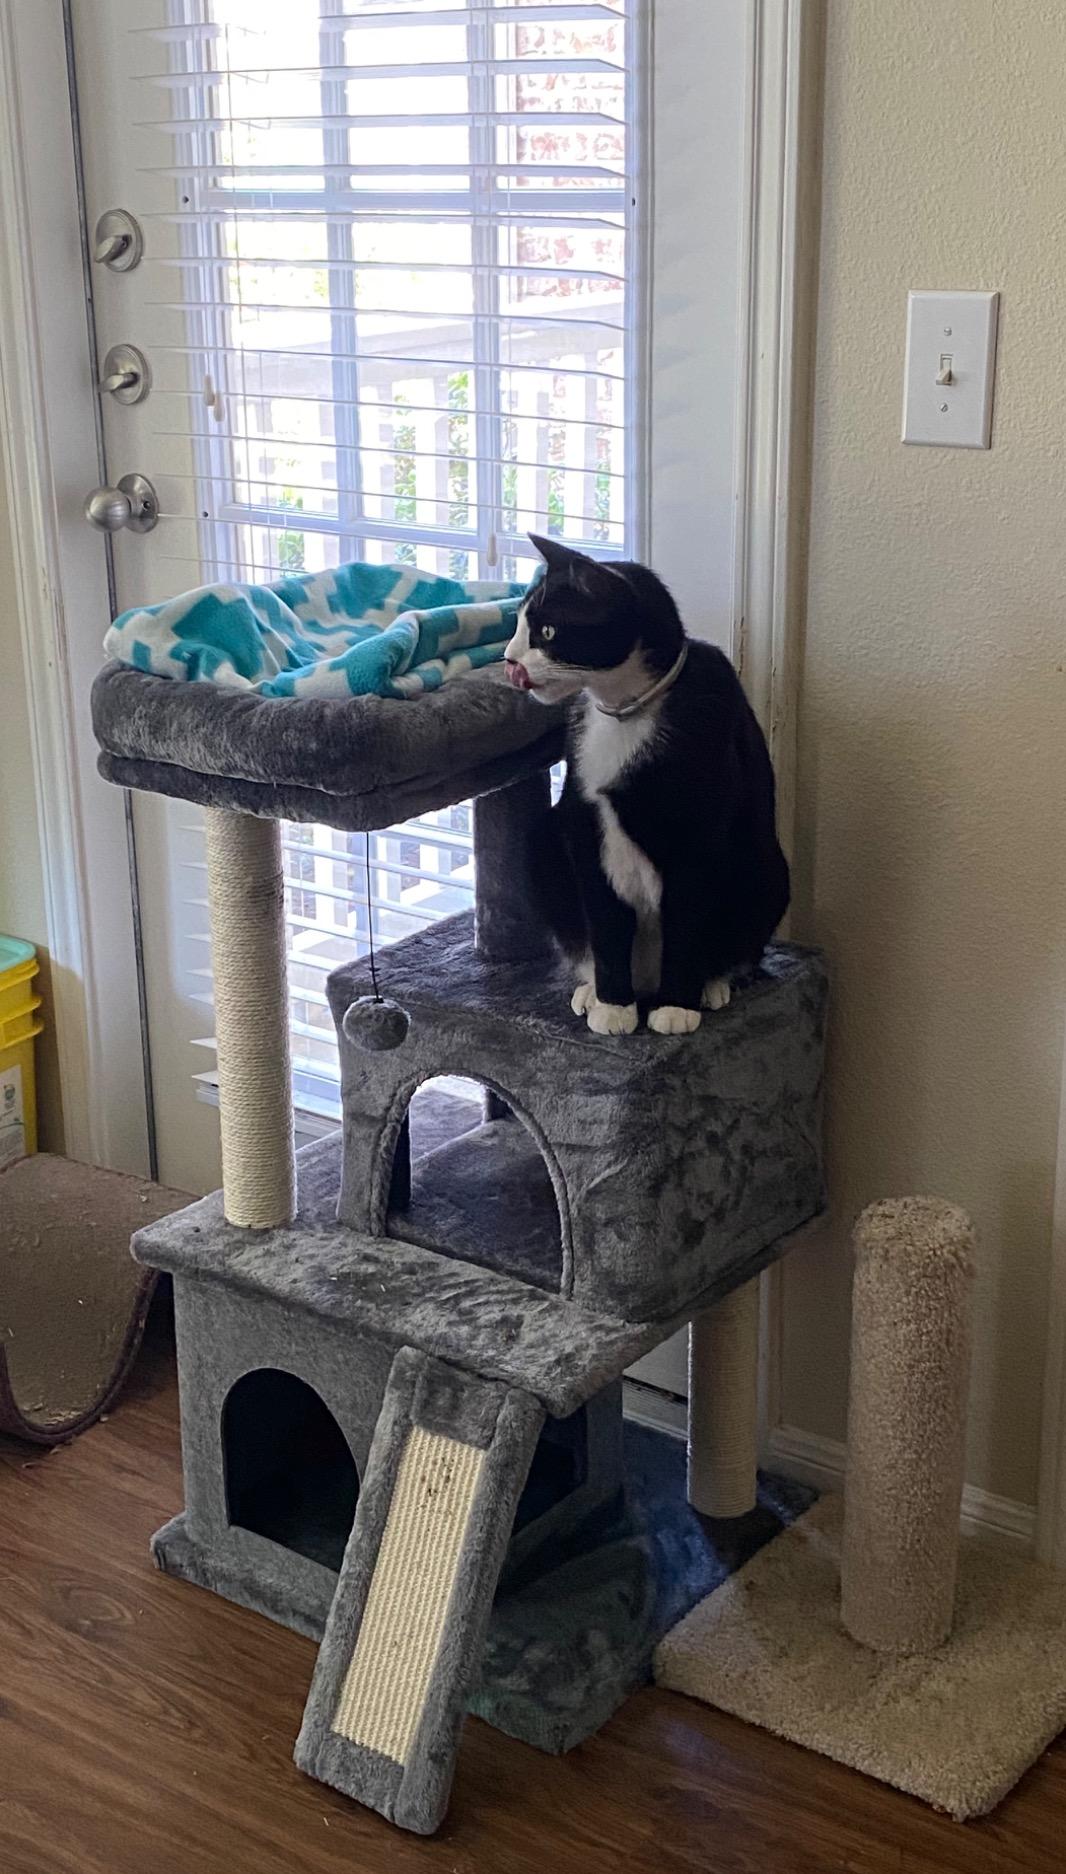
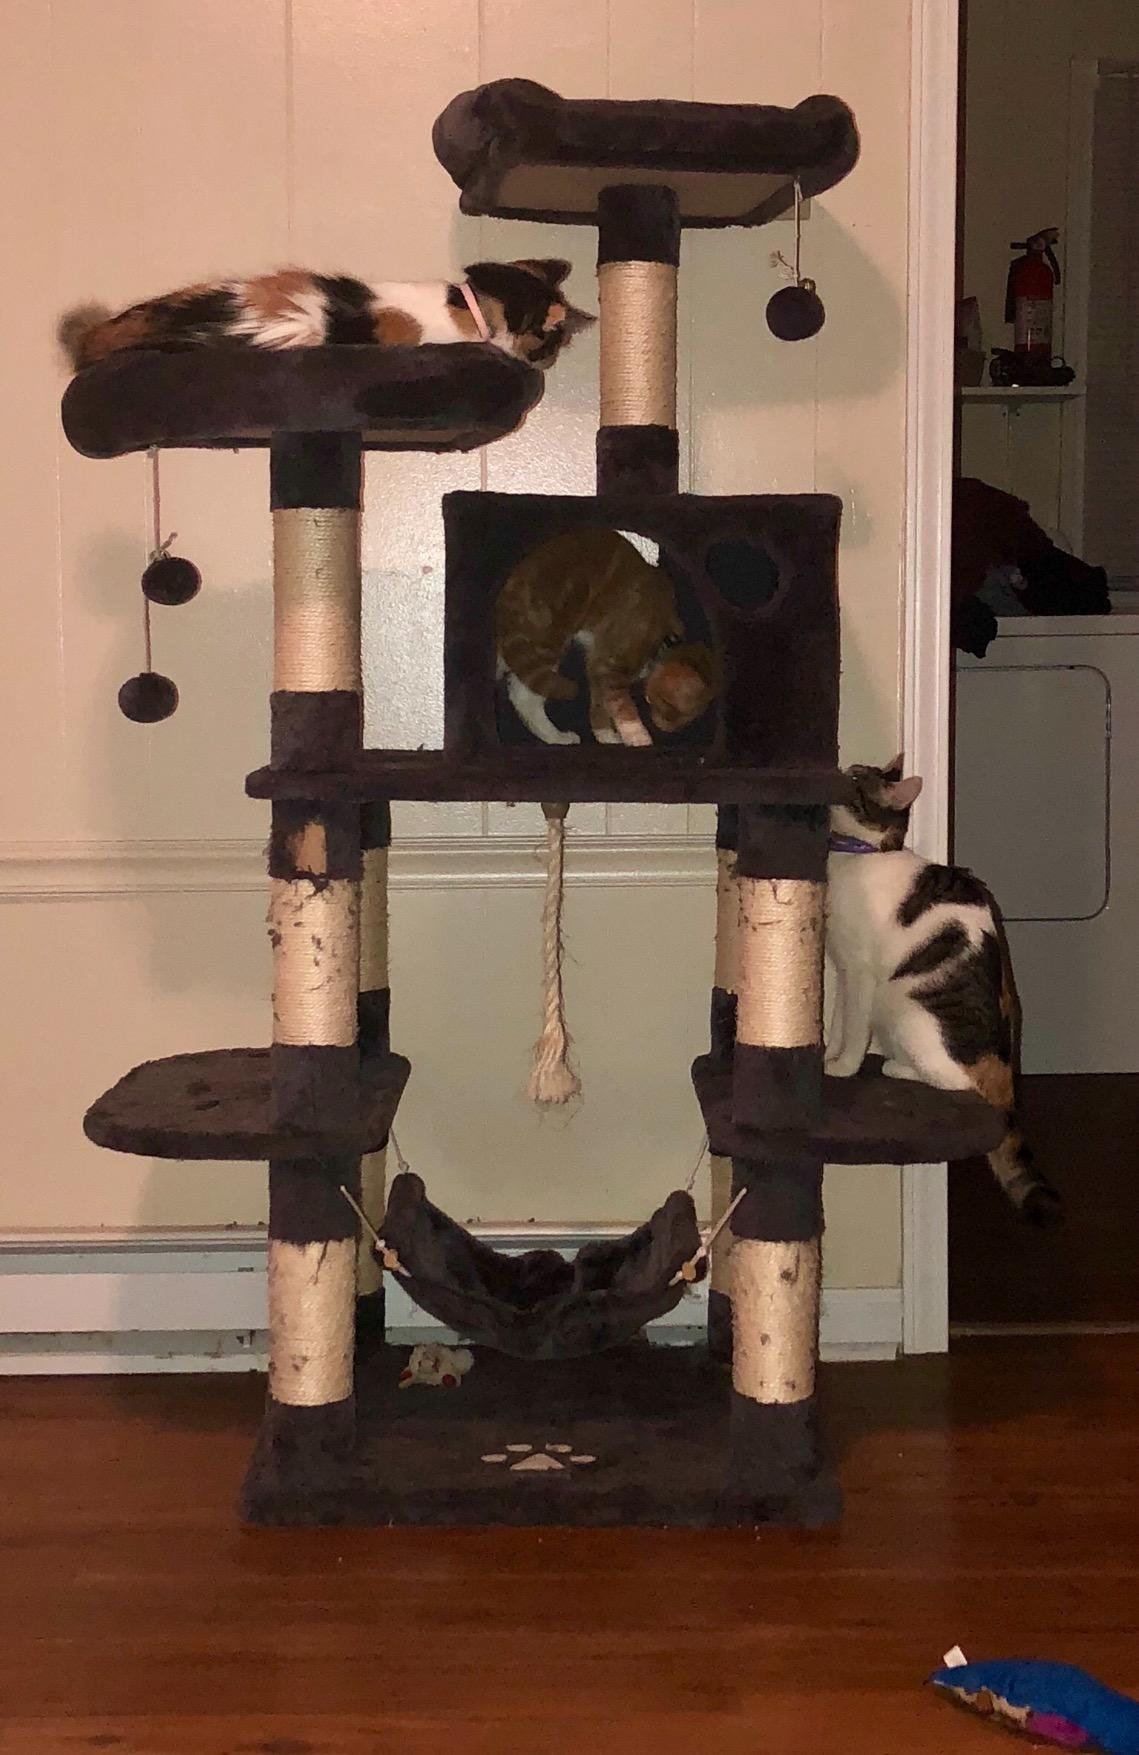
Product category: items_cat tree
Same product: no